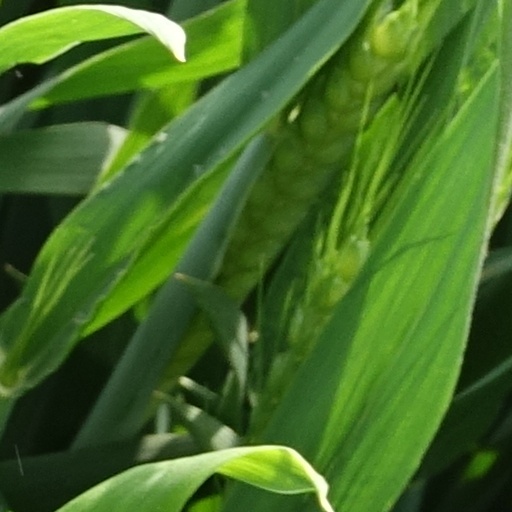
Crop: wheat